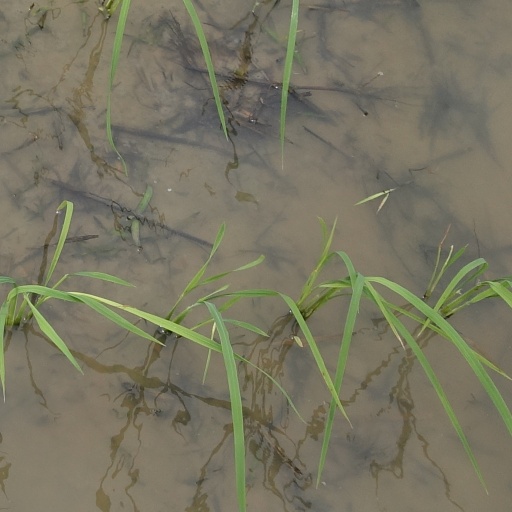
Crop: rice